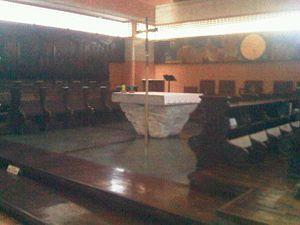
L'abbaye Saint-Joseph de Güigüe est une abbaye bénédictine de la congrégation des bénédictins missionnaires de Sainte-Odile située au Vénézuela, à Güigüe, petite ville au sud du lac de Valencia dans l'État de Carabobo.